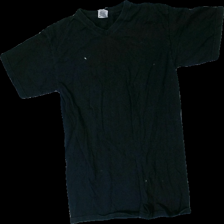
View: front
Type: T-shirt
Category: Ladies
Brand: Not in the list
Brand text on label: Fruit of the Loom
Colors: Black
Material: 100% cotton
Cut: Regular, V-collar
Size: S
Season: All
Price range: <50
Recommended usage: Recycle
Comment: Washed out